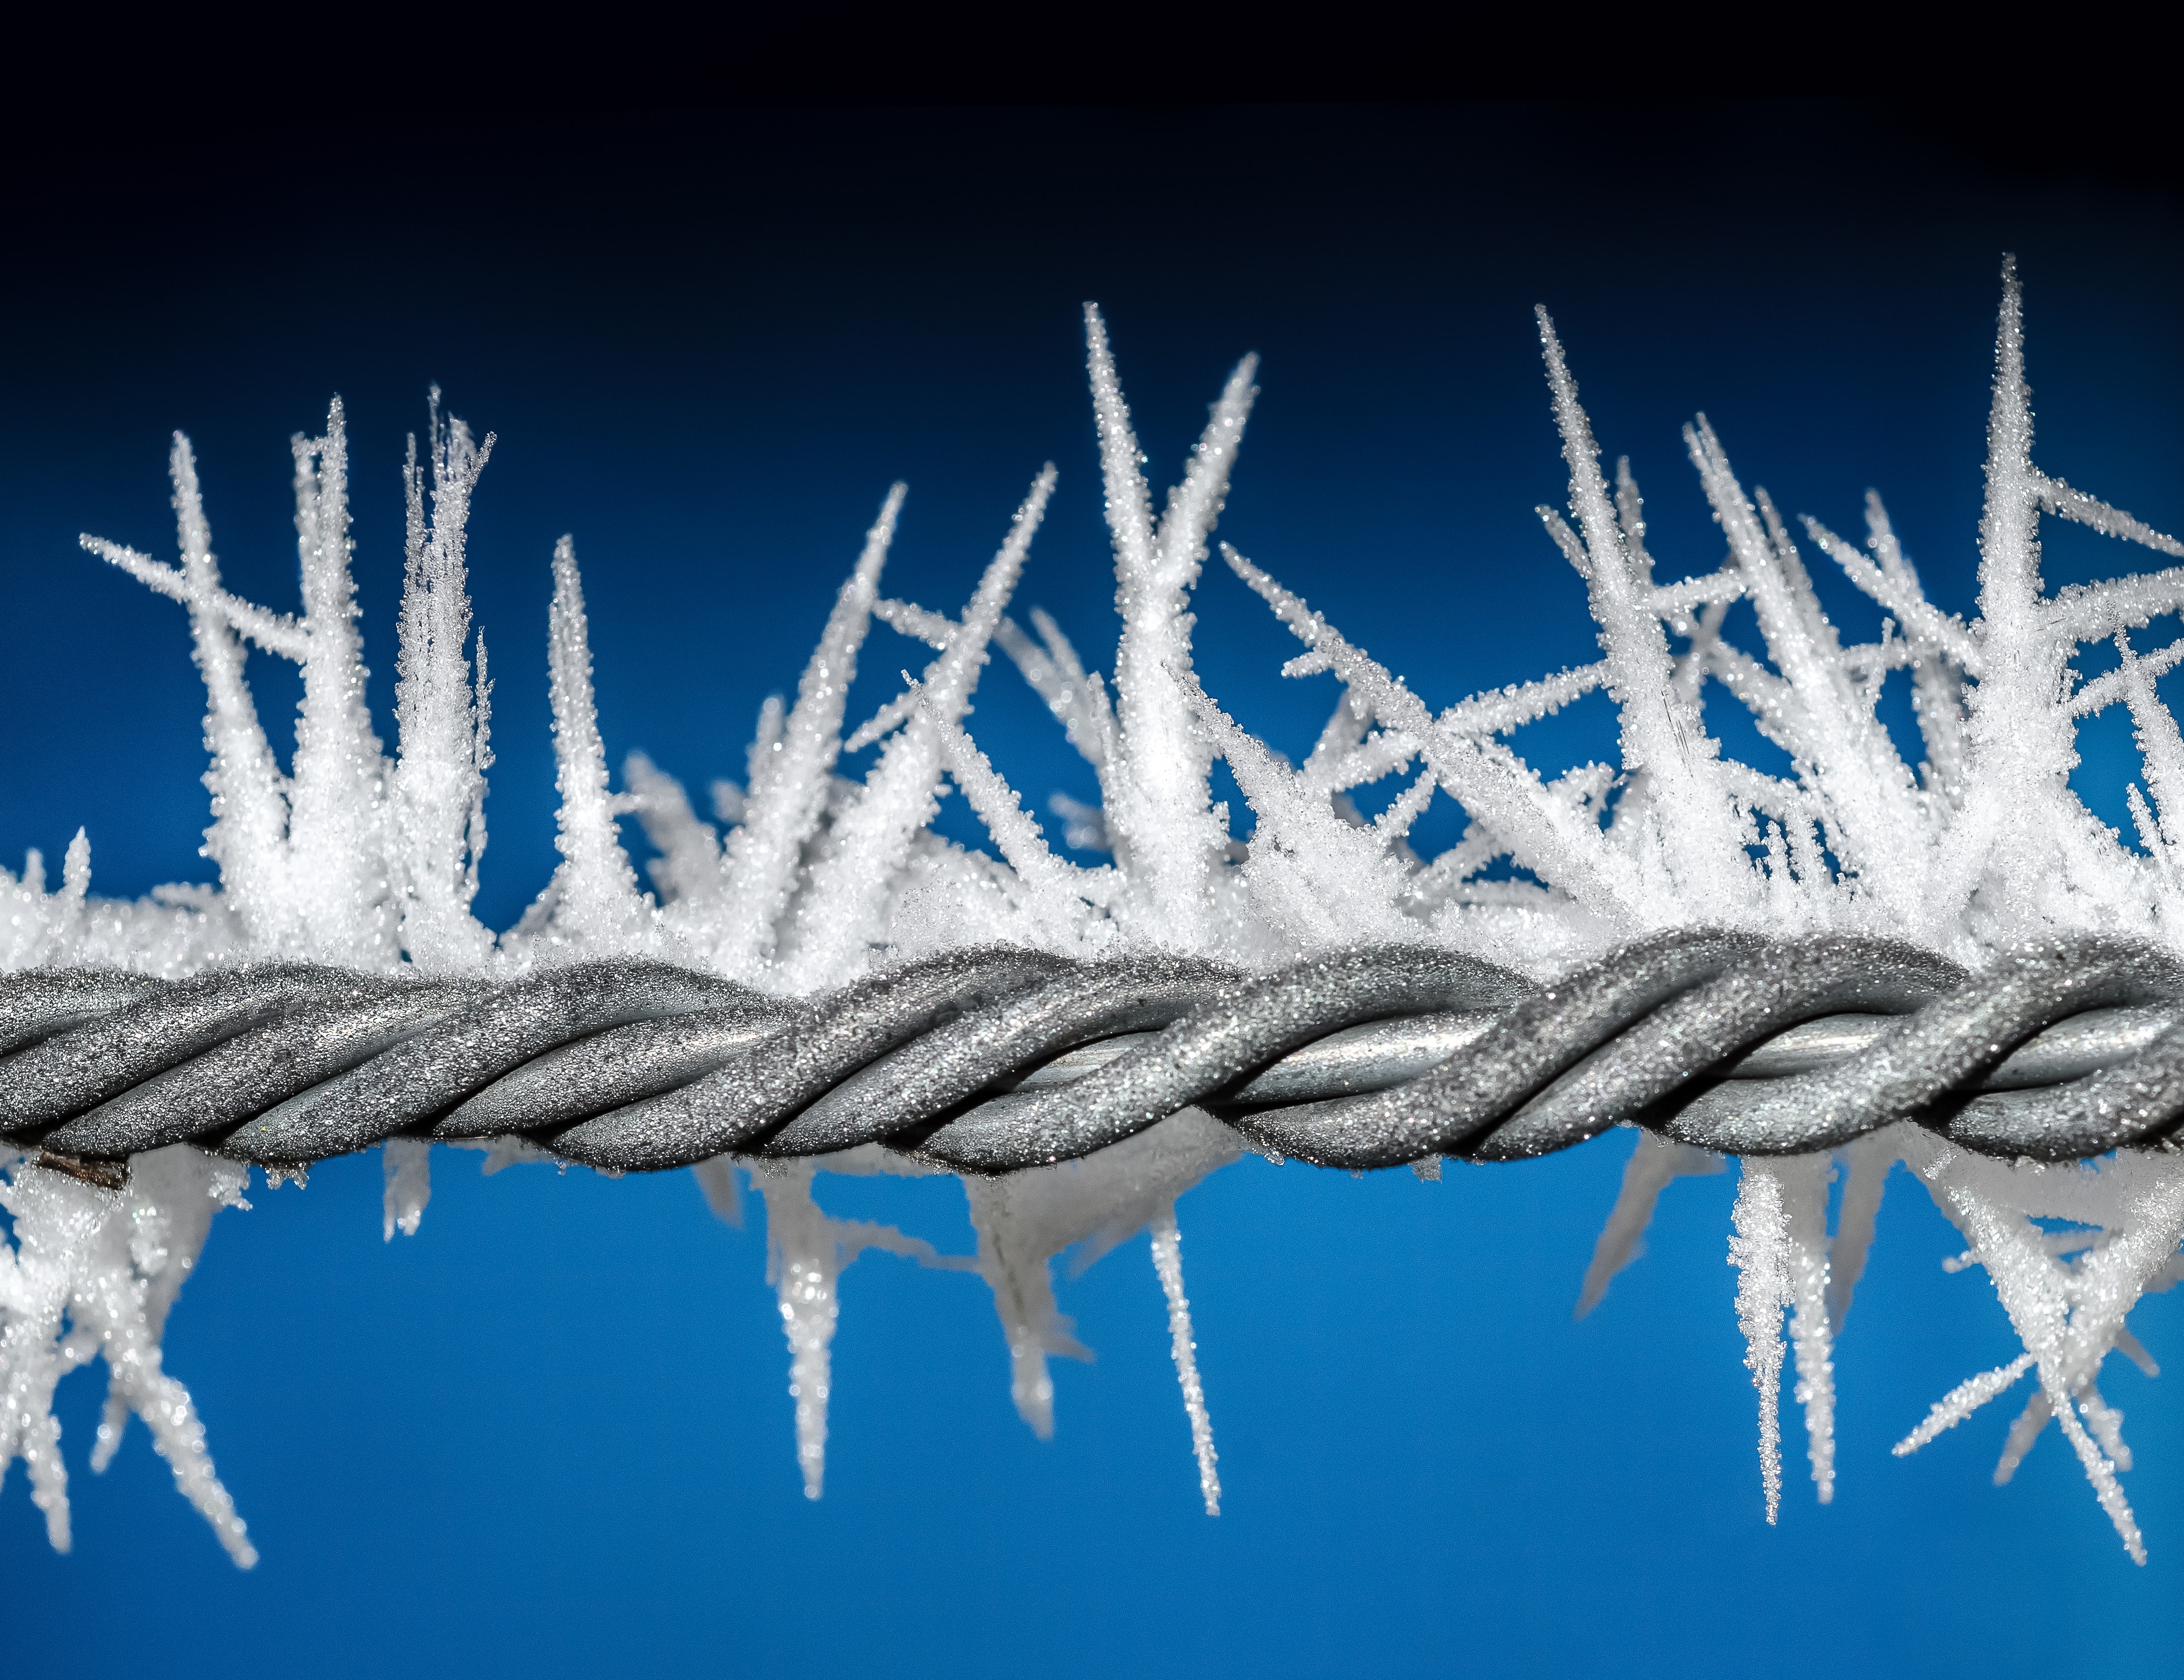
blue, water, sky, reflection